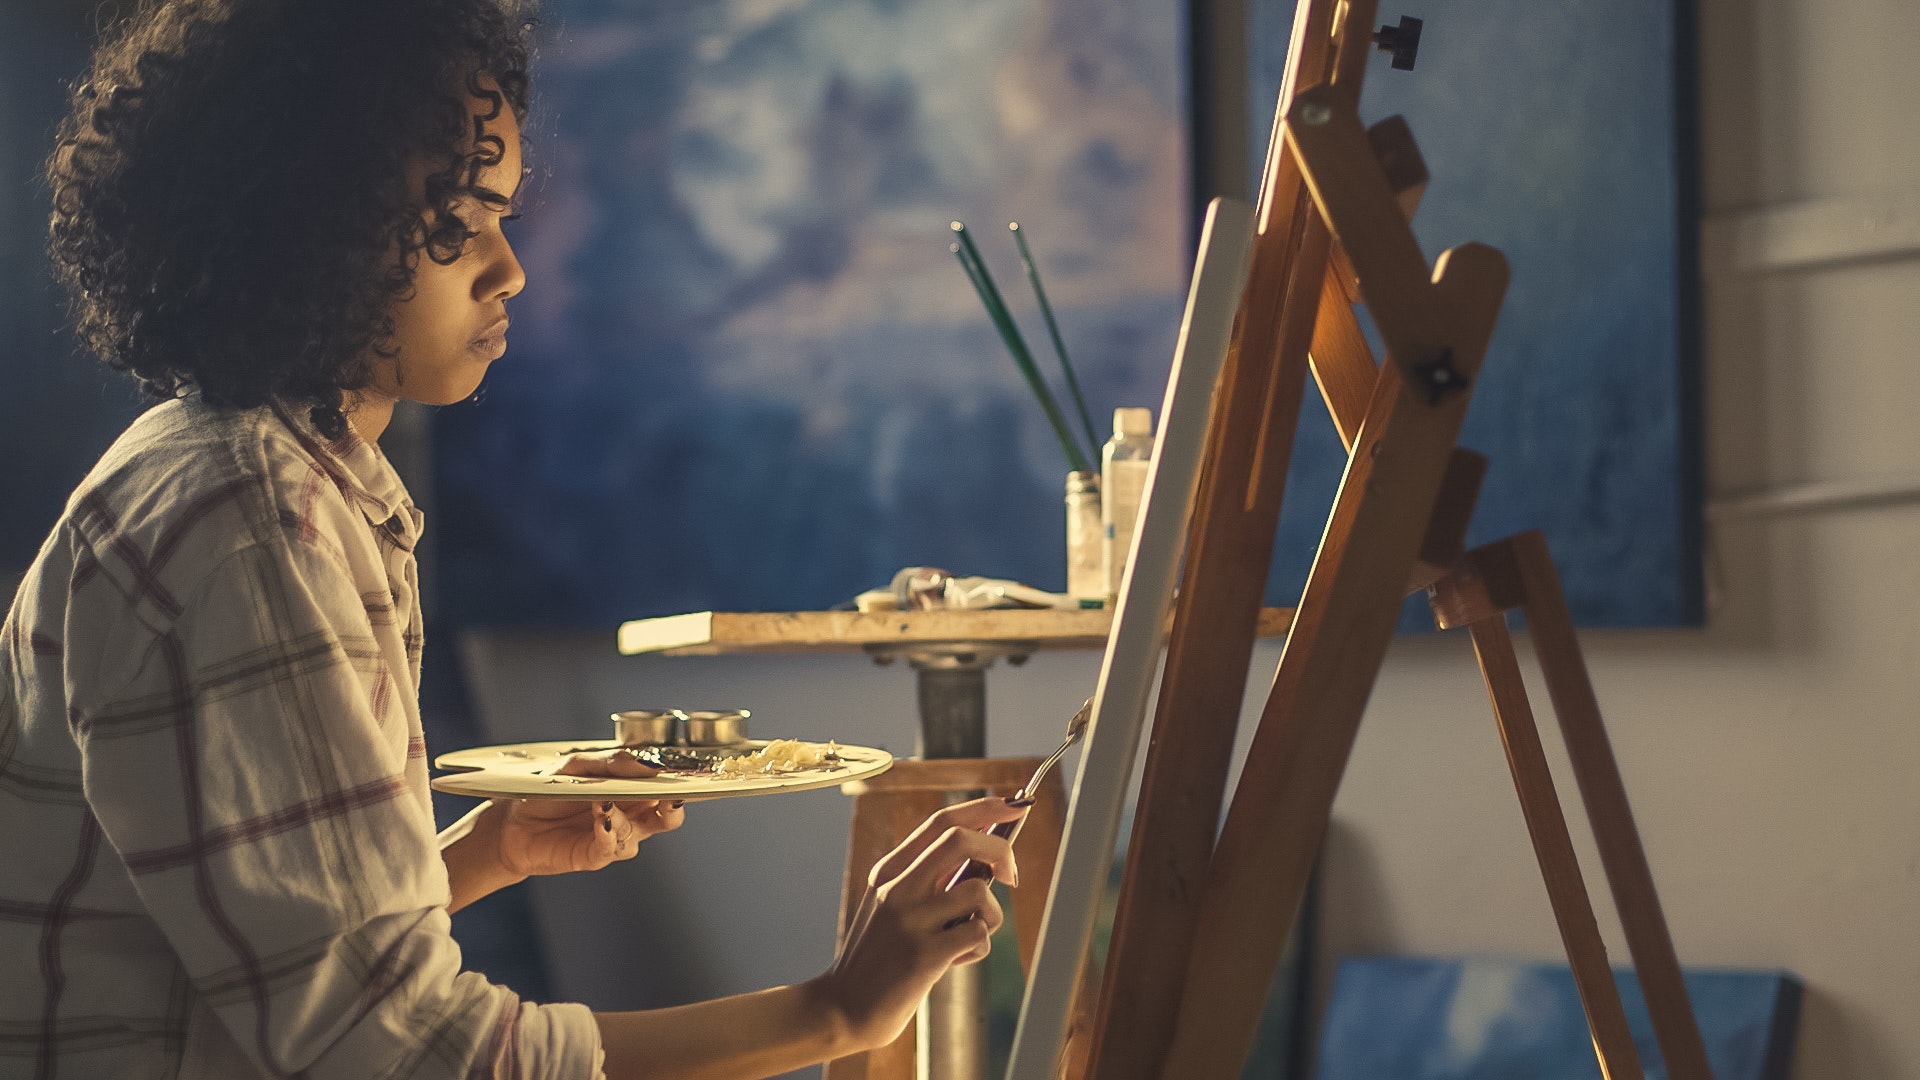
musician, musical instrument, music, string instrument, harp